Greece in the Eurovision Song Contest 2001

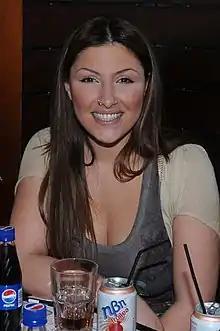
Photo of Helena Paparizou in 2010.

The Greek final "2001" took place on 6 March 2001 at the REX Music Hall in Athens, Greece, hosted by Dafni Bokota and televised on ET1. Greek citizens submitted 135 songs for consideration by ERT's 29 December 2000 deadline, from which ten were selected to participate. Nama, with the song "Tha gyrno", was announced as one of the ten competing entries, but did not take part in the event. The remaining nine songs competed over two rounds of voting. After the first round, consisting of all nine candidate entries, jury voting selected four to proceed to the second round. The winner of the event was then selected by a 50/50 combination of jury voting and public televoting through OTE. The jury consisted of Lakis Papadopoulos, Sinia Kousoula, Alexis Kostalas, Evi Droutsa, Nikos Mouratidis, Lefteris Koggalidis, and George Katsaros. During the voting phase, video clips of previous Greek Eurovision entries were shown, including "" by Marinella (1974), "" by Paschalis, Marianna, Robert and Bessy (1977), "Charlie Chaplin" by Tania Tsanaklidou (1978), "" by Elpida (1979), "Autostop" by Anna Vissi and the Epikouri (1980), "Stop" by Bang (1987), "" by Sophia Vossou (1991), "" by Cleopatra (1992), and "" by Katy Garbi (1993).